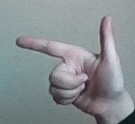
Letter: yaa